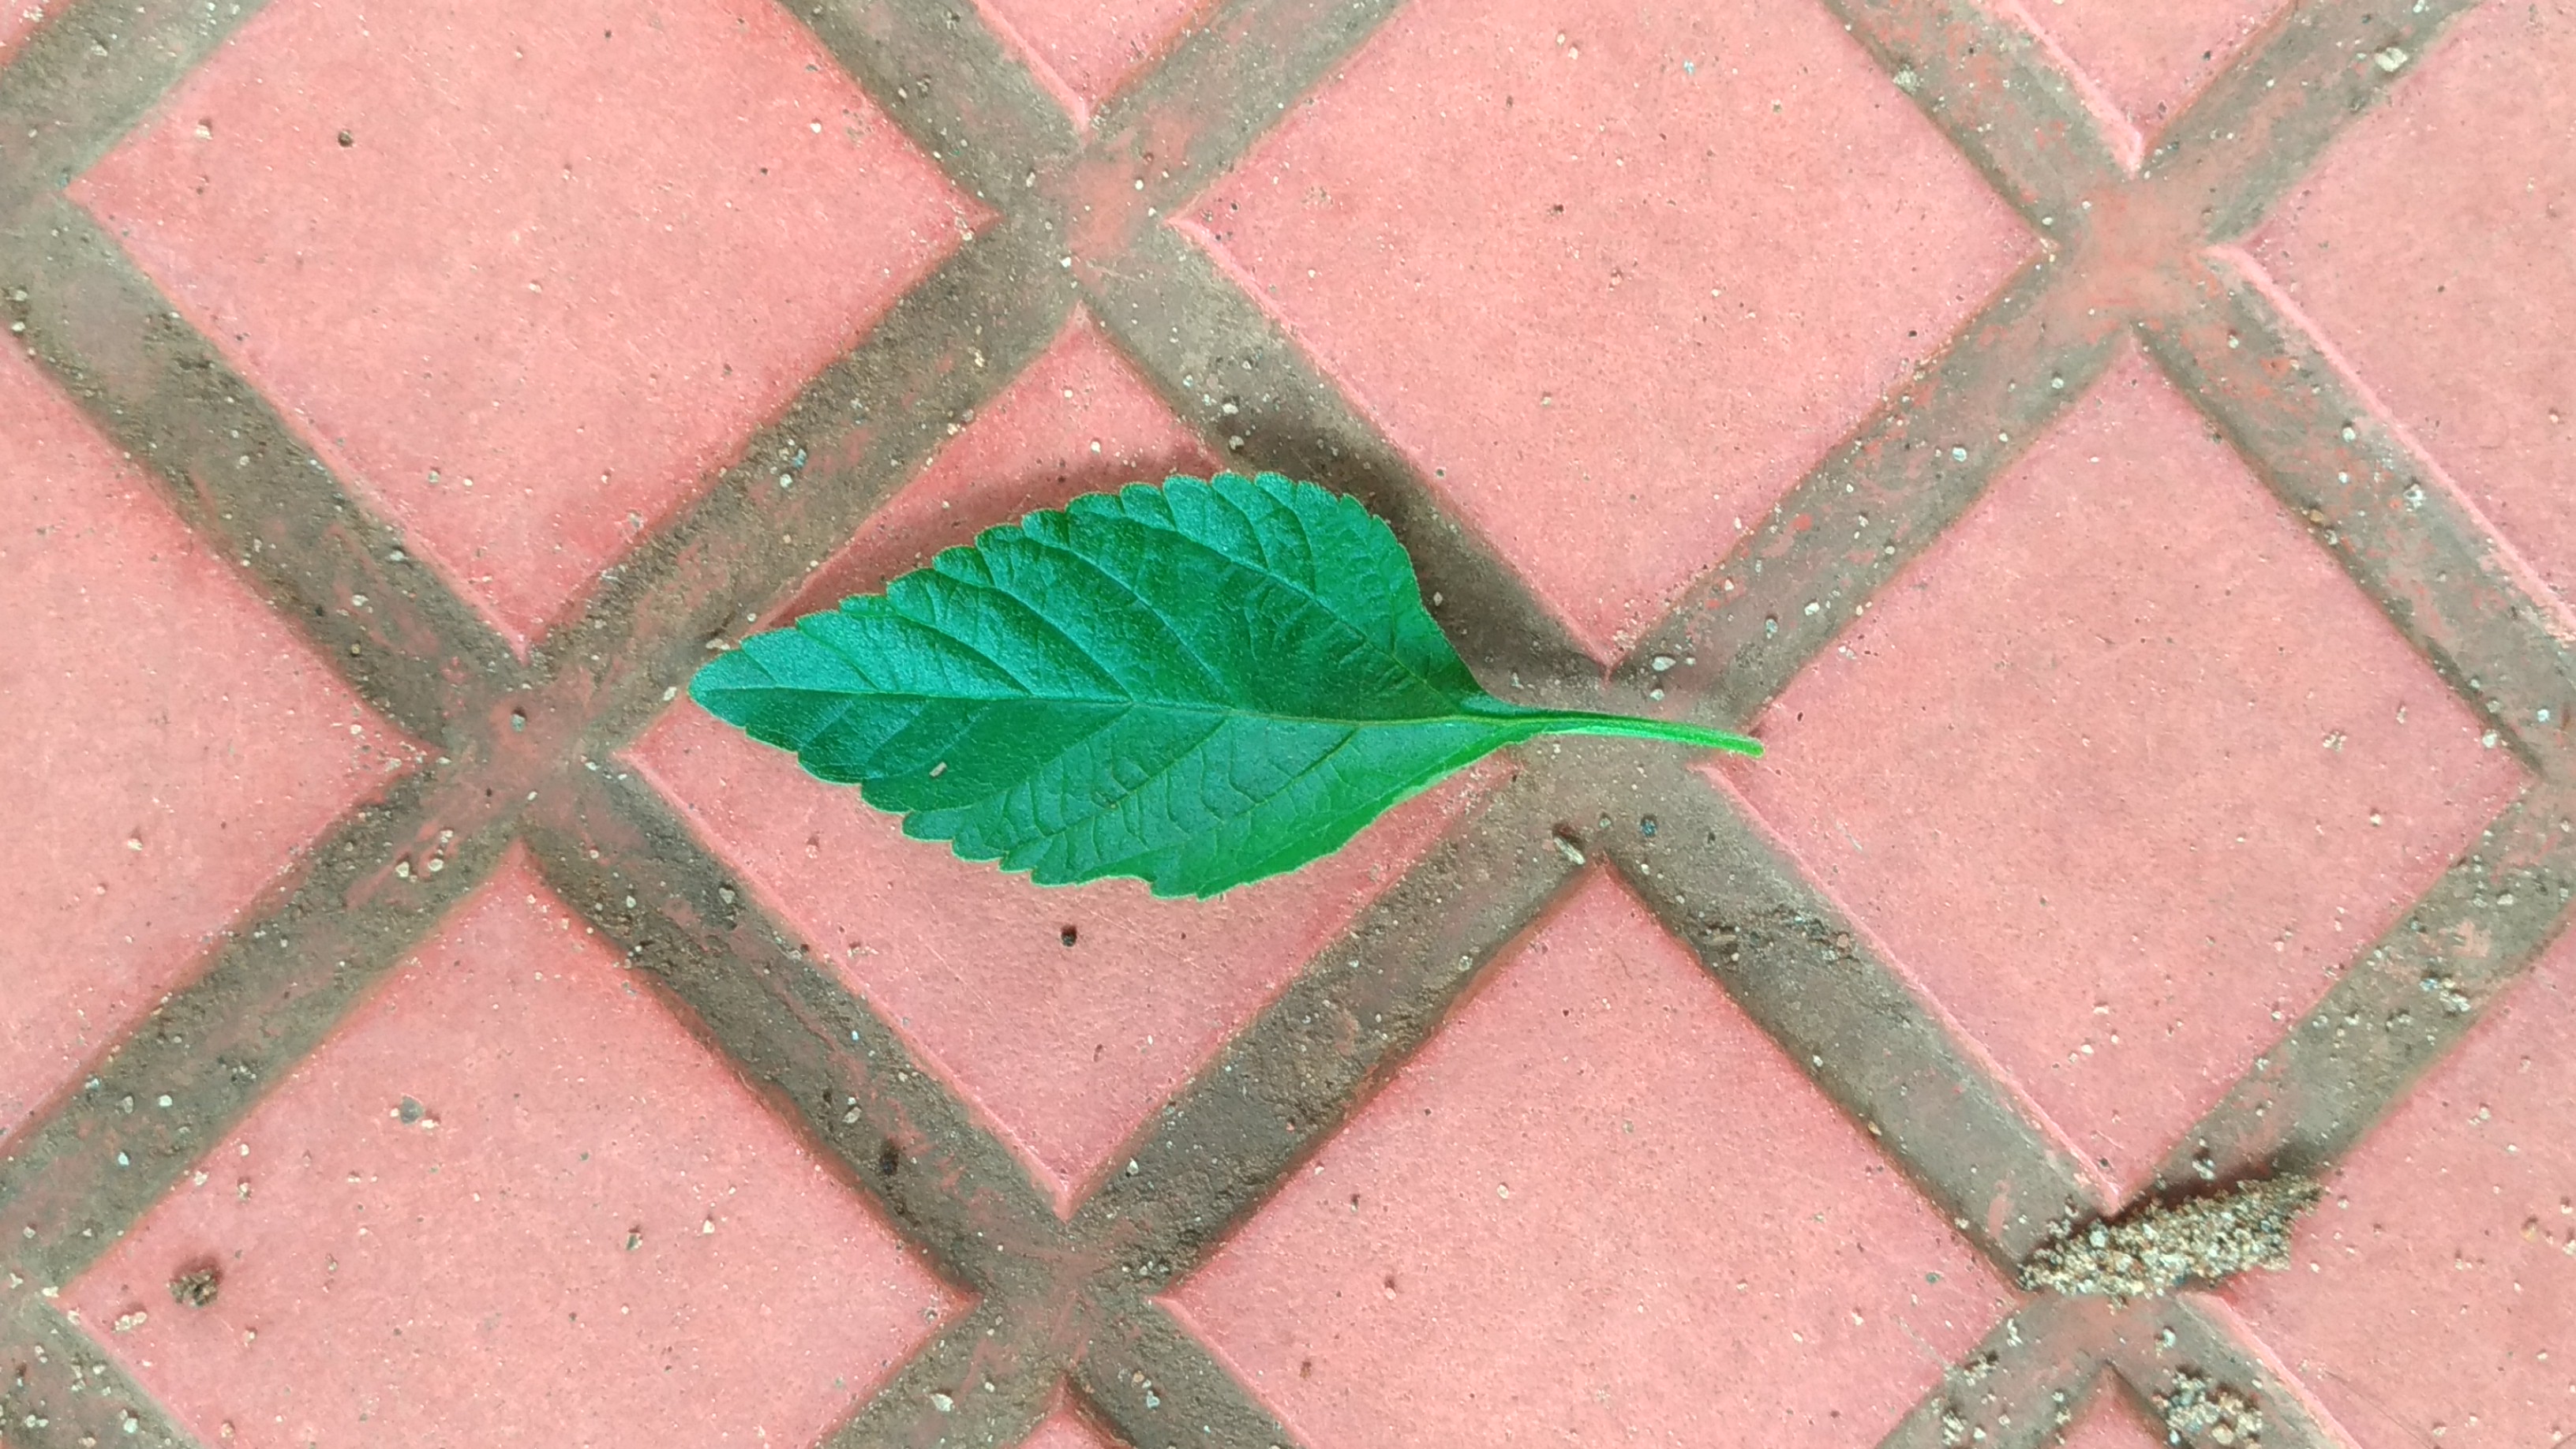
Plant: Lantana